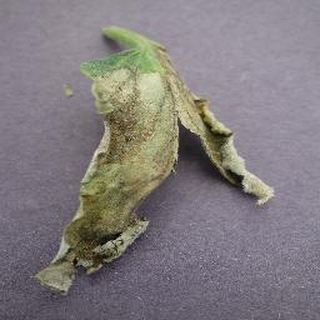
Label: tomato_late_blight